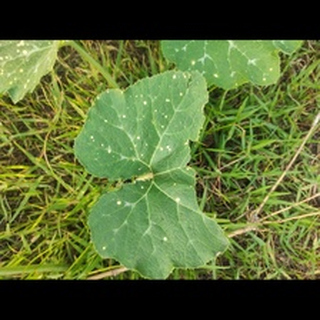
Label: pumpkin_bacterial_leaf_spot